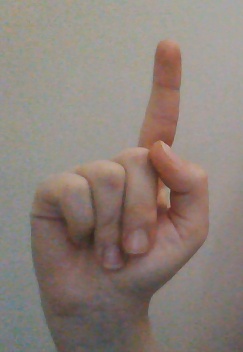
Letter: bb